Glory By Honor XVII

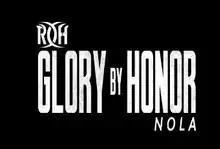

Glory By Honor XVII was a professional wrestling event produced by Ring of Honor (ROH), which took place on October 12, 2019 at the UNO Lakefront Arena in New Orleans, Louisiana.